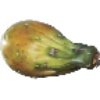
Label: cactus_fruit